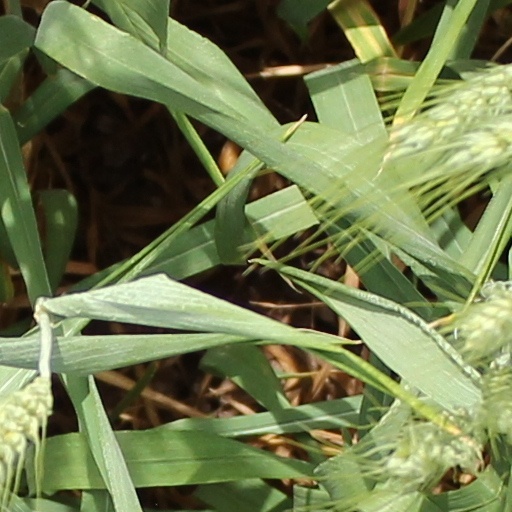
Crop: wheat